Altyn-Emel National Park

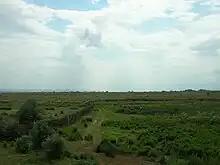
Steppe in Altyn-Emel National Park

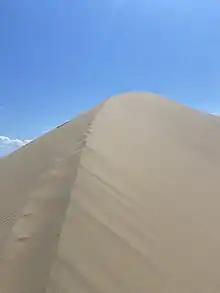
Singing dune in Altyn-Emel National Park

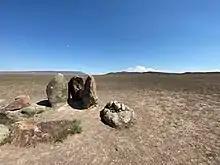
Stone steles "Oshaktas"

Altyn-Emel National Park is located in the Ili River Valley. It comprises various landscapes, including sand desert, mountains, and flora. The park was founded on April 10, 1996, with the objective to preserve a natural park complex, as well as archaeological and historical monuments. It is the largest reserve in Kazakhstan.